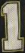
Number: 1